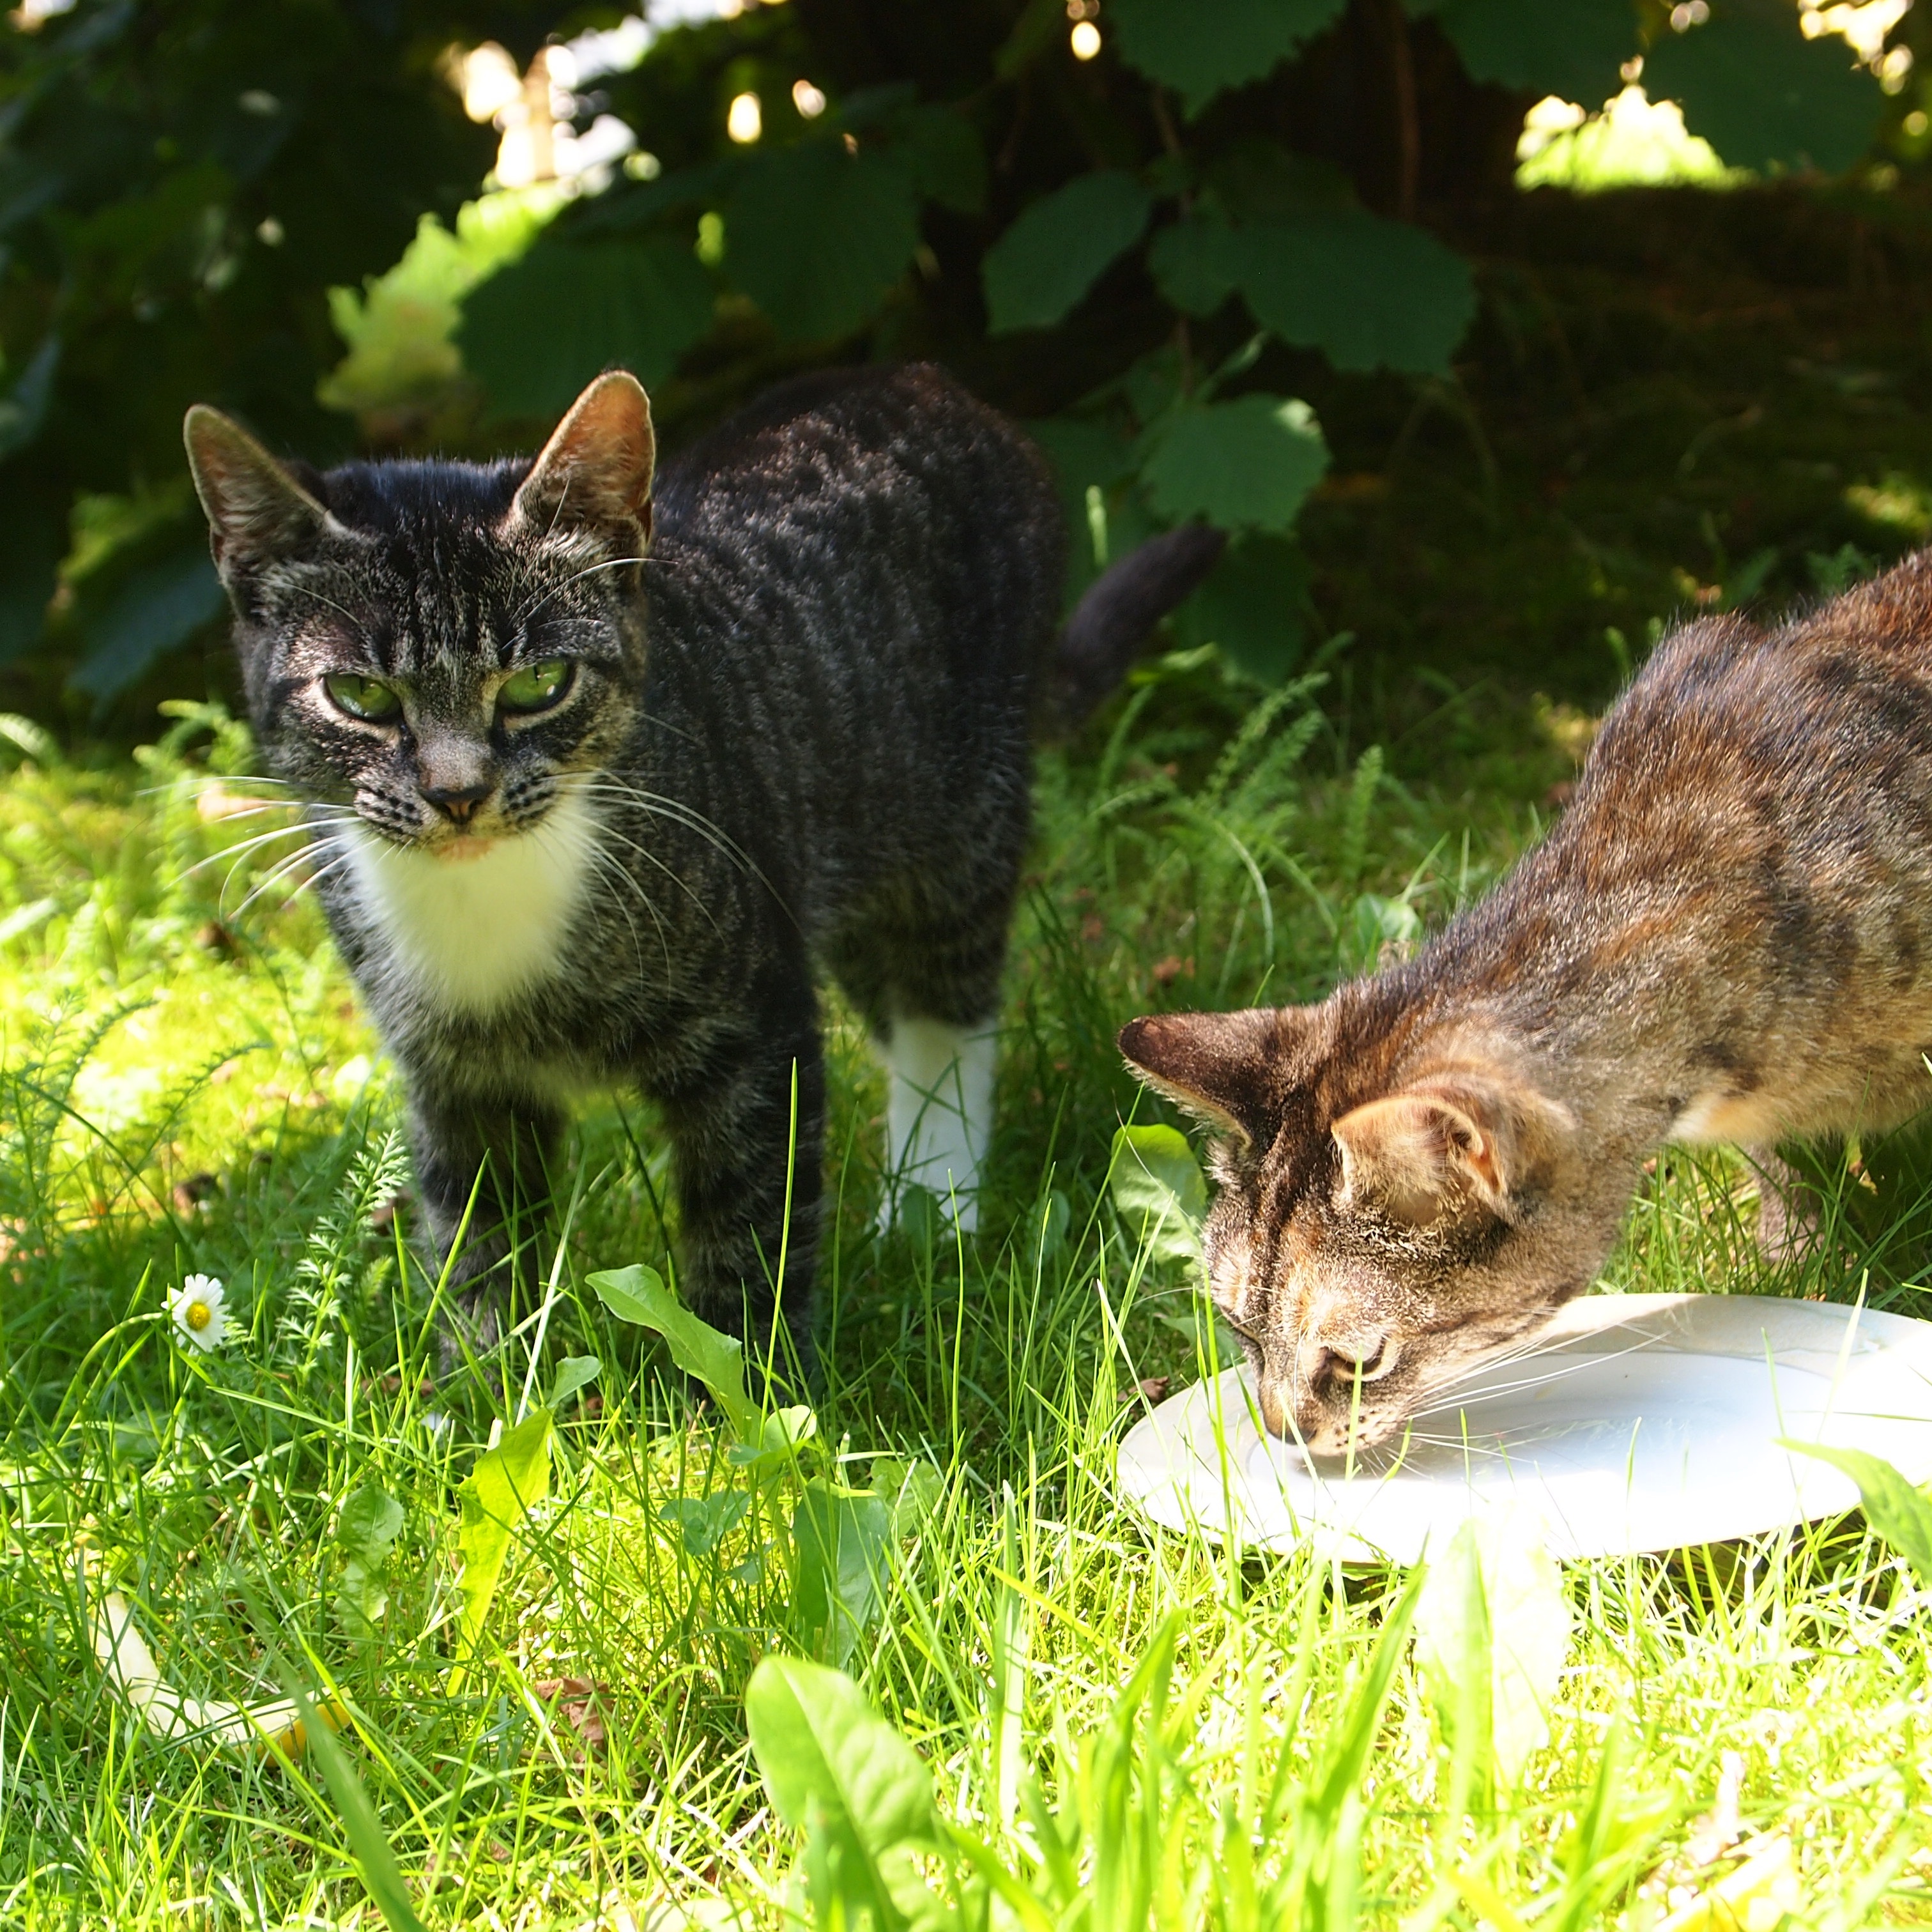
watch, grass, wildlife, kitten, cat, mammal, milk, fauna, cats, whiskers, drinking, vertebrate, tabby cat, green eyes, european shorthair, wild cat, small to medium sized cats, cat like mammal, domestic short haired cat, pixie bob